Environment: real
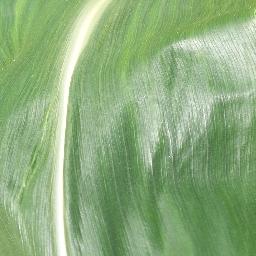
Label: healthy